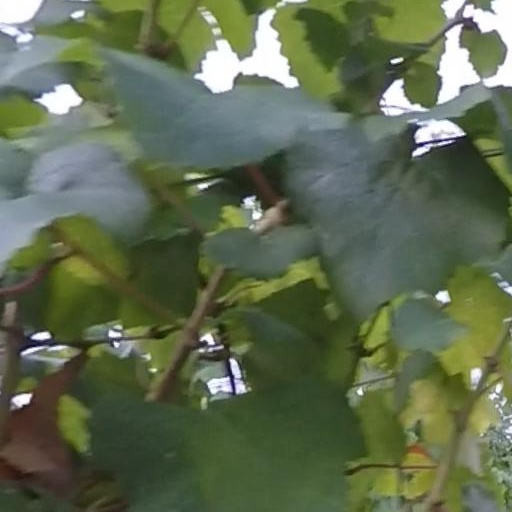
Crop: grape